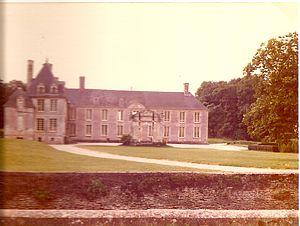
Château de Louvagny en 1978
Louvagny est une commune française, située dans le département du Calvados en région Normandie, peuplée de 60 habitants.